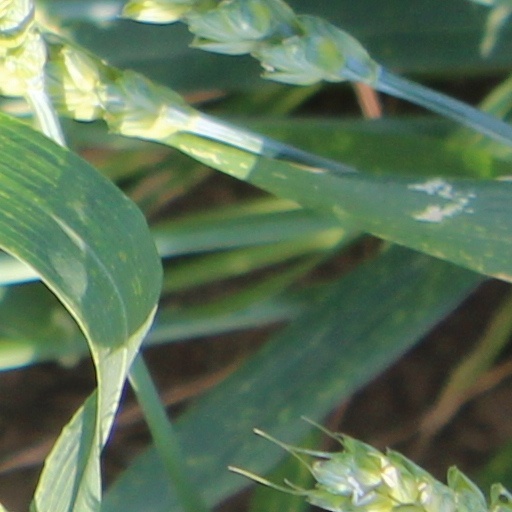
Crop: wheat